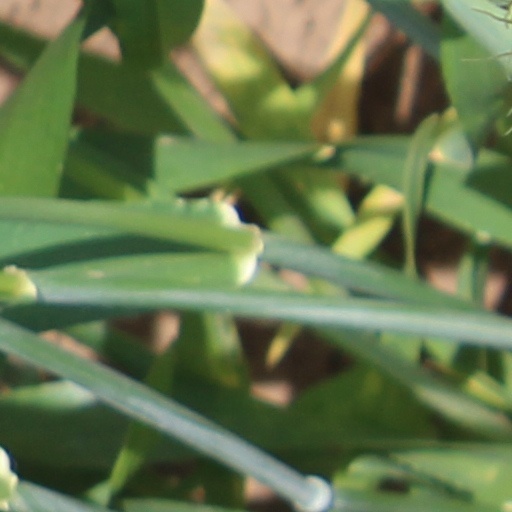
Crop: wheat